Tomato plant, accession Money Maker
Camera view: tilt-top (135 deg); turntable rotation: 240 degrees
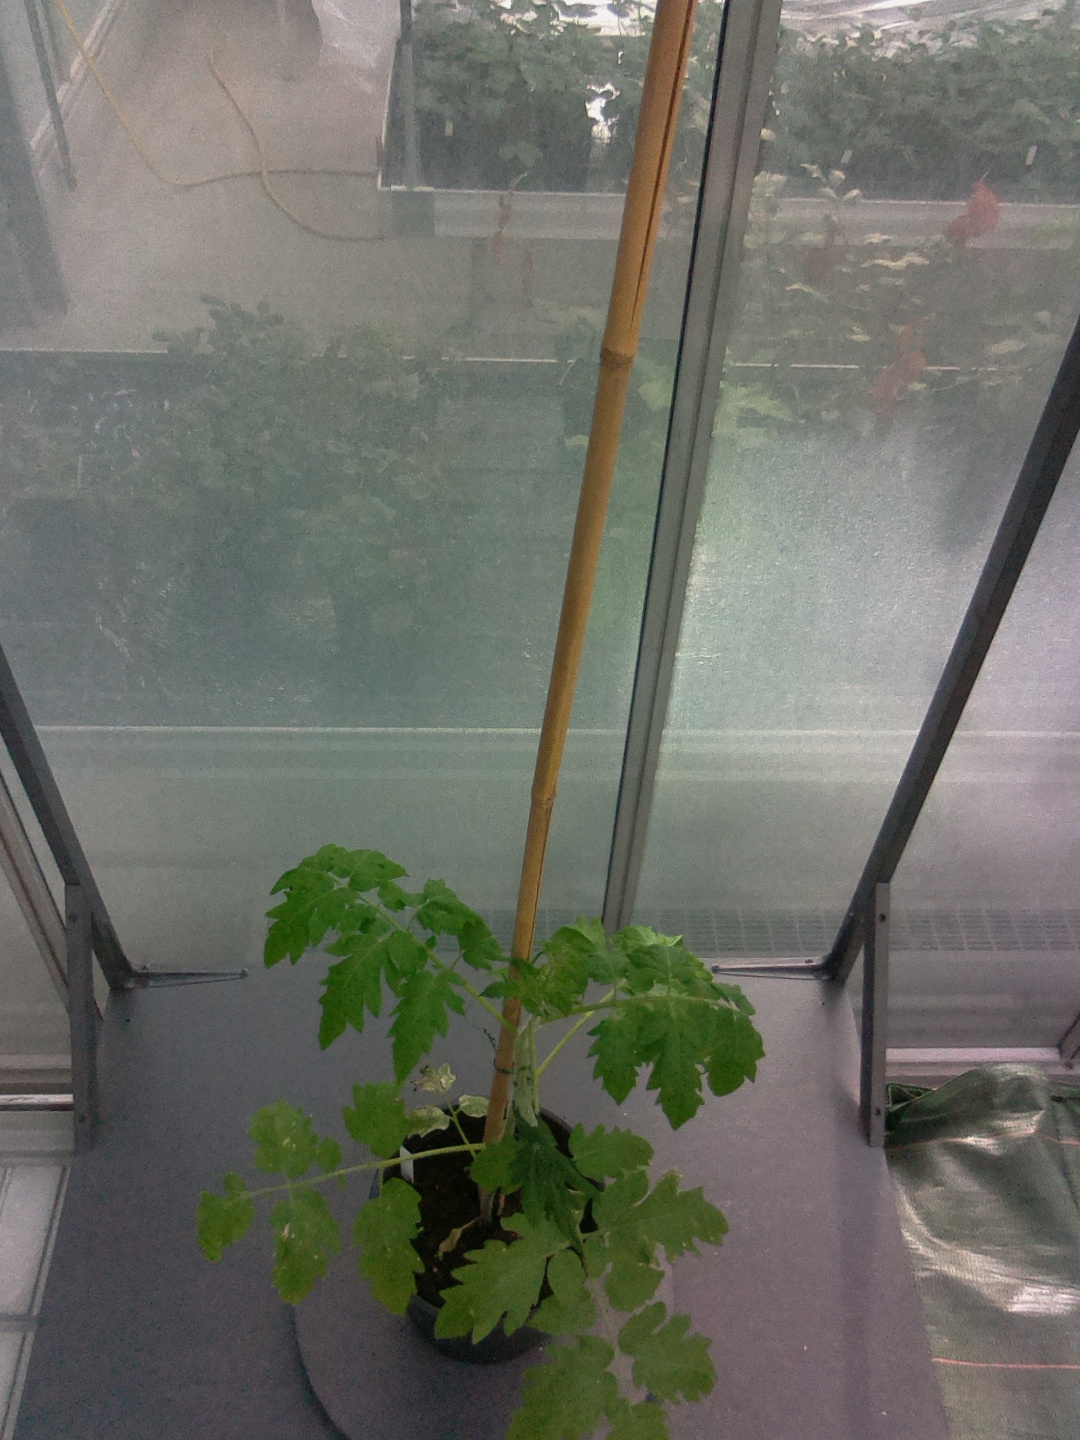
BBCH growth stage 14: 8 of true leaves visible